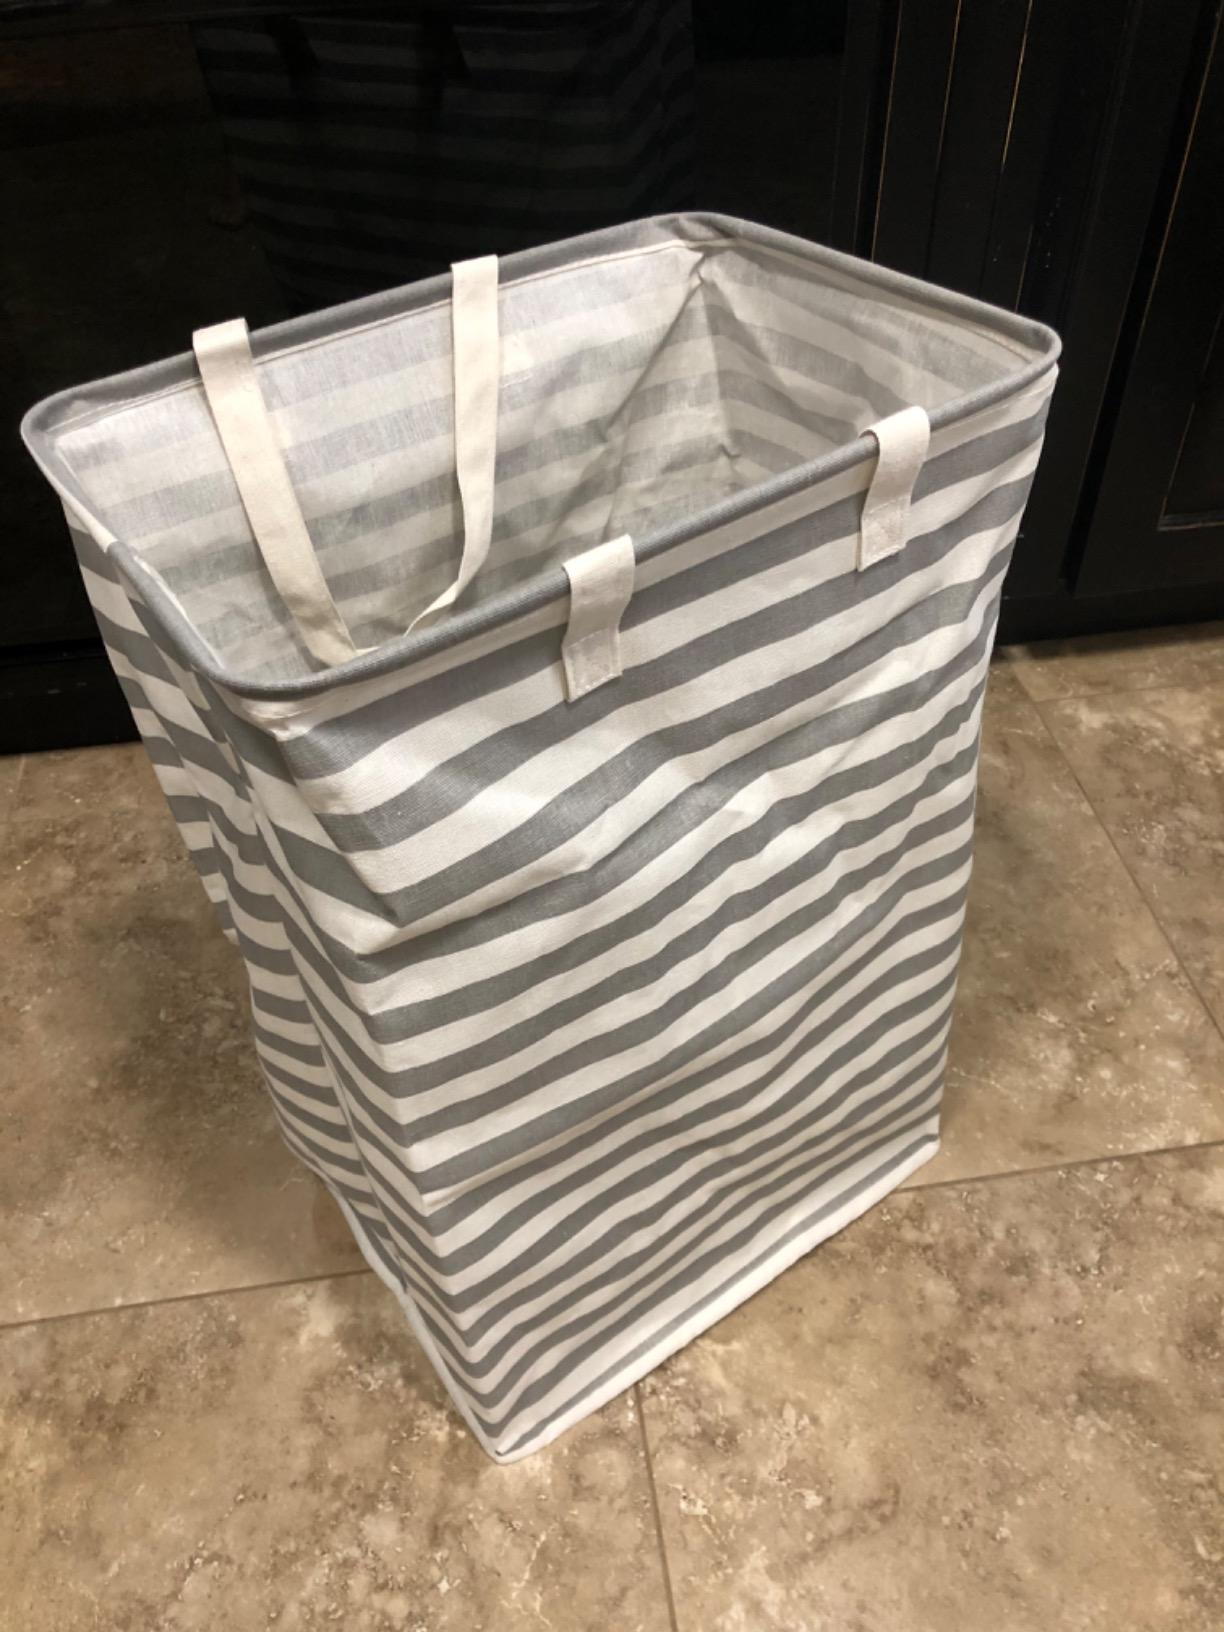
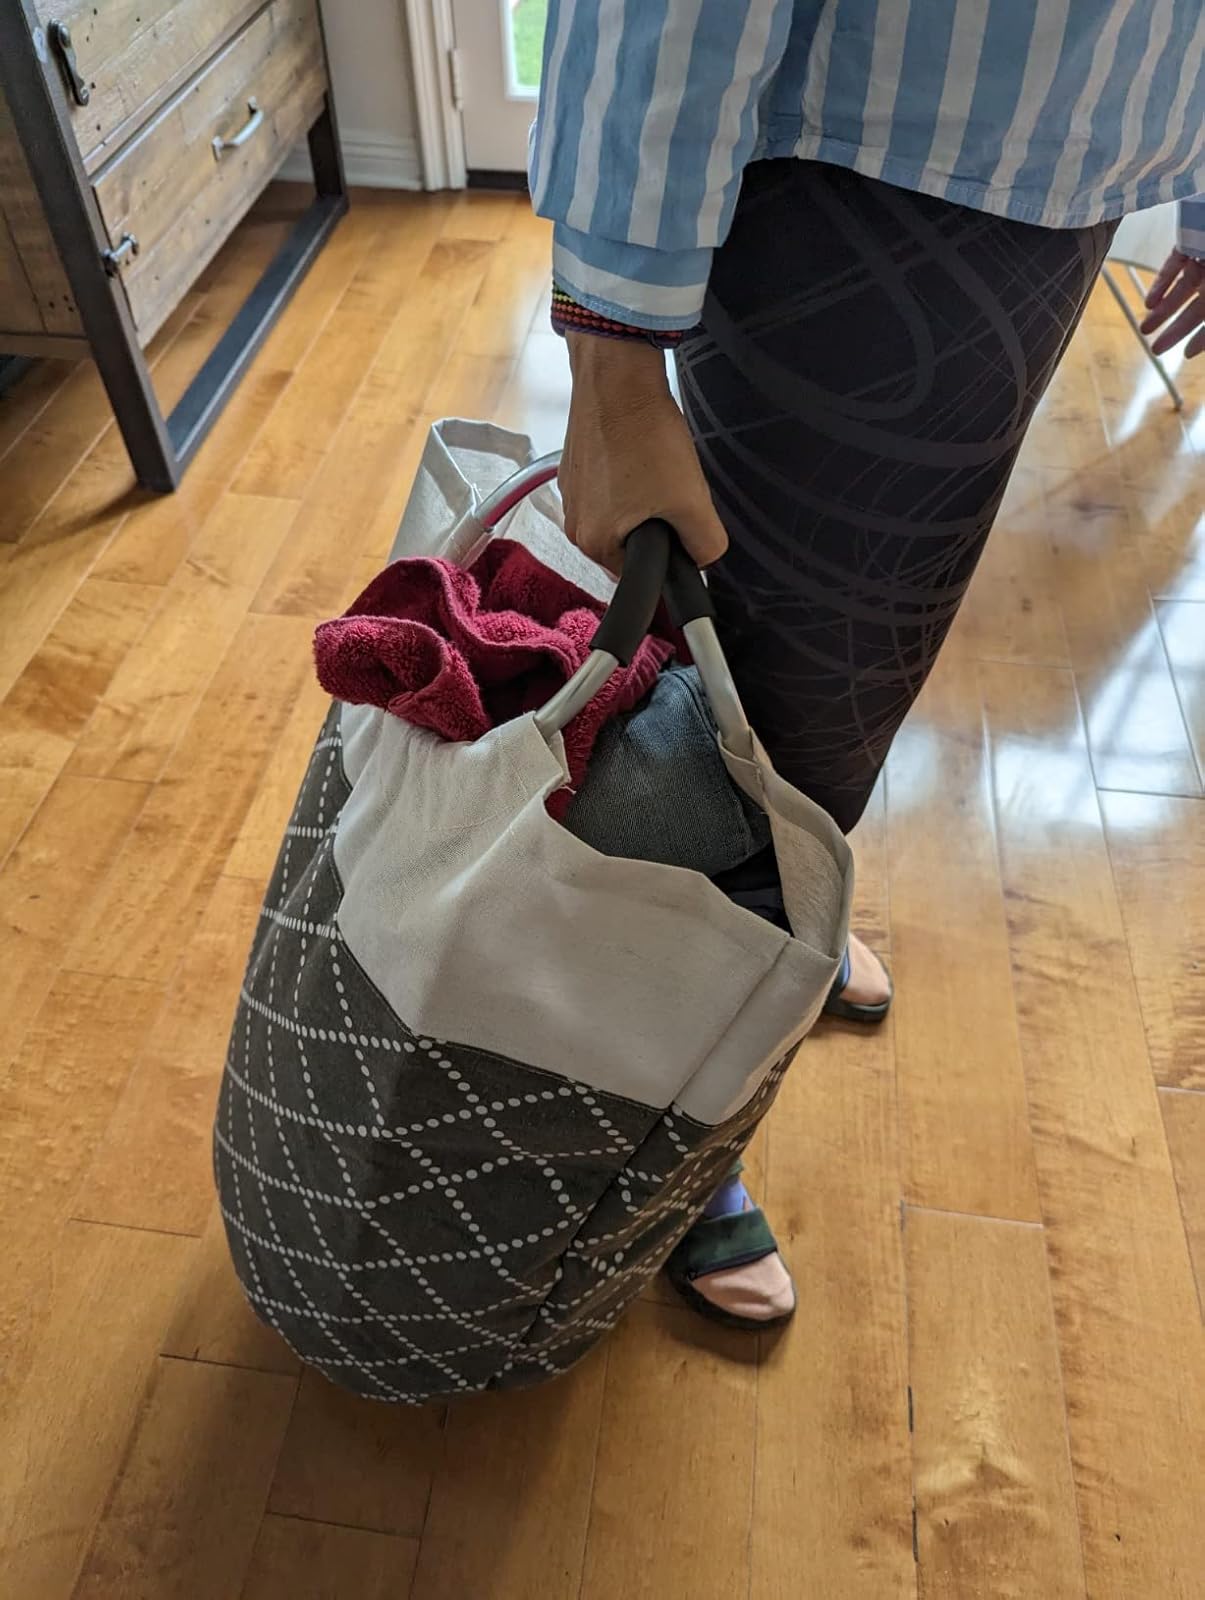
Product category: items_hamper
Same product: no